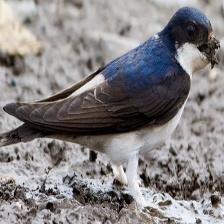
Species: COMMON HOUSE MARTIN
Scientific name: DELICHON URBICUM